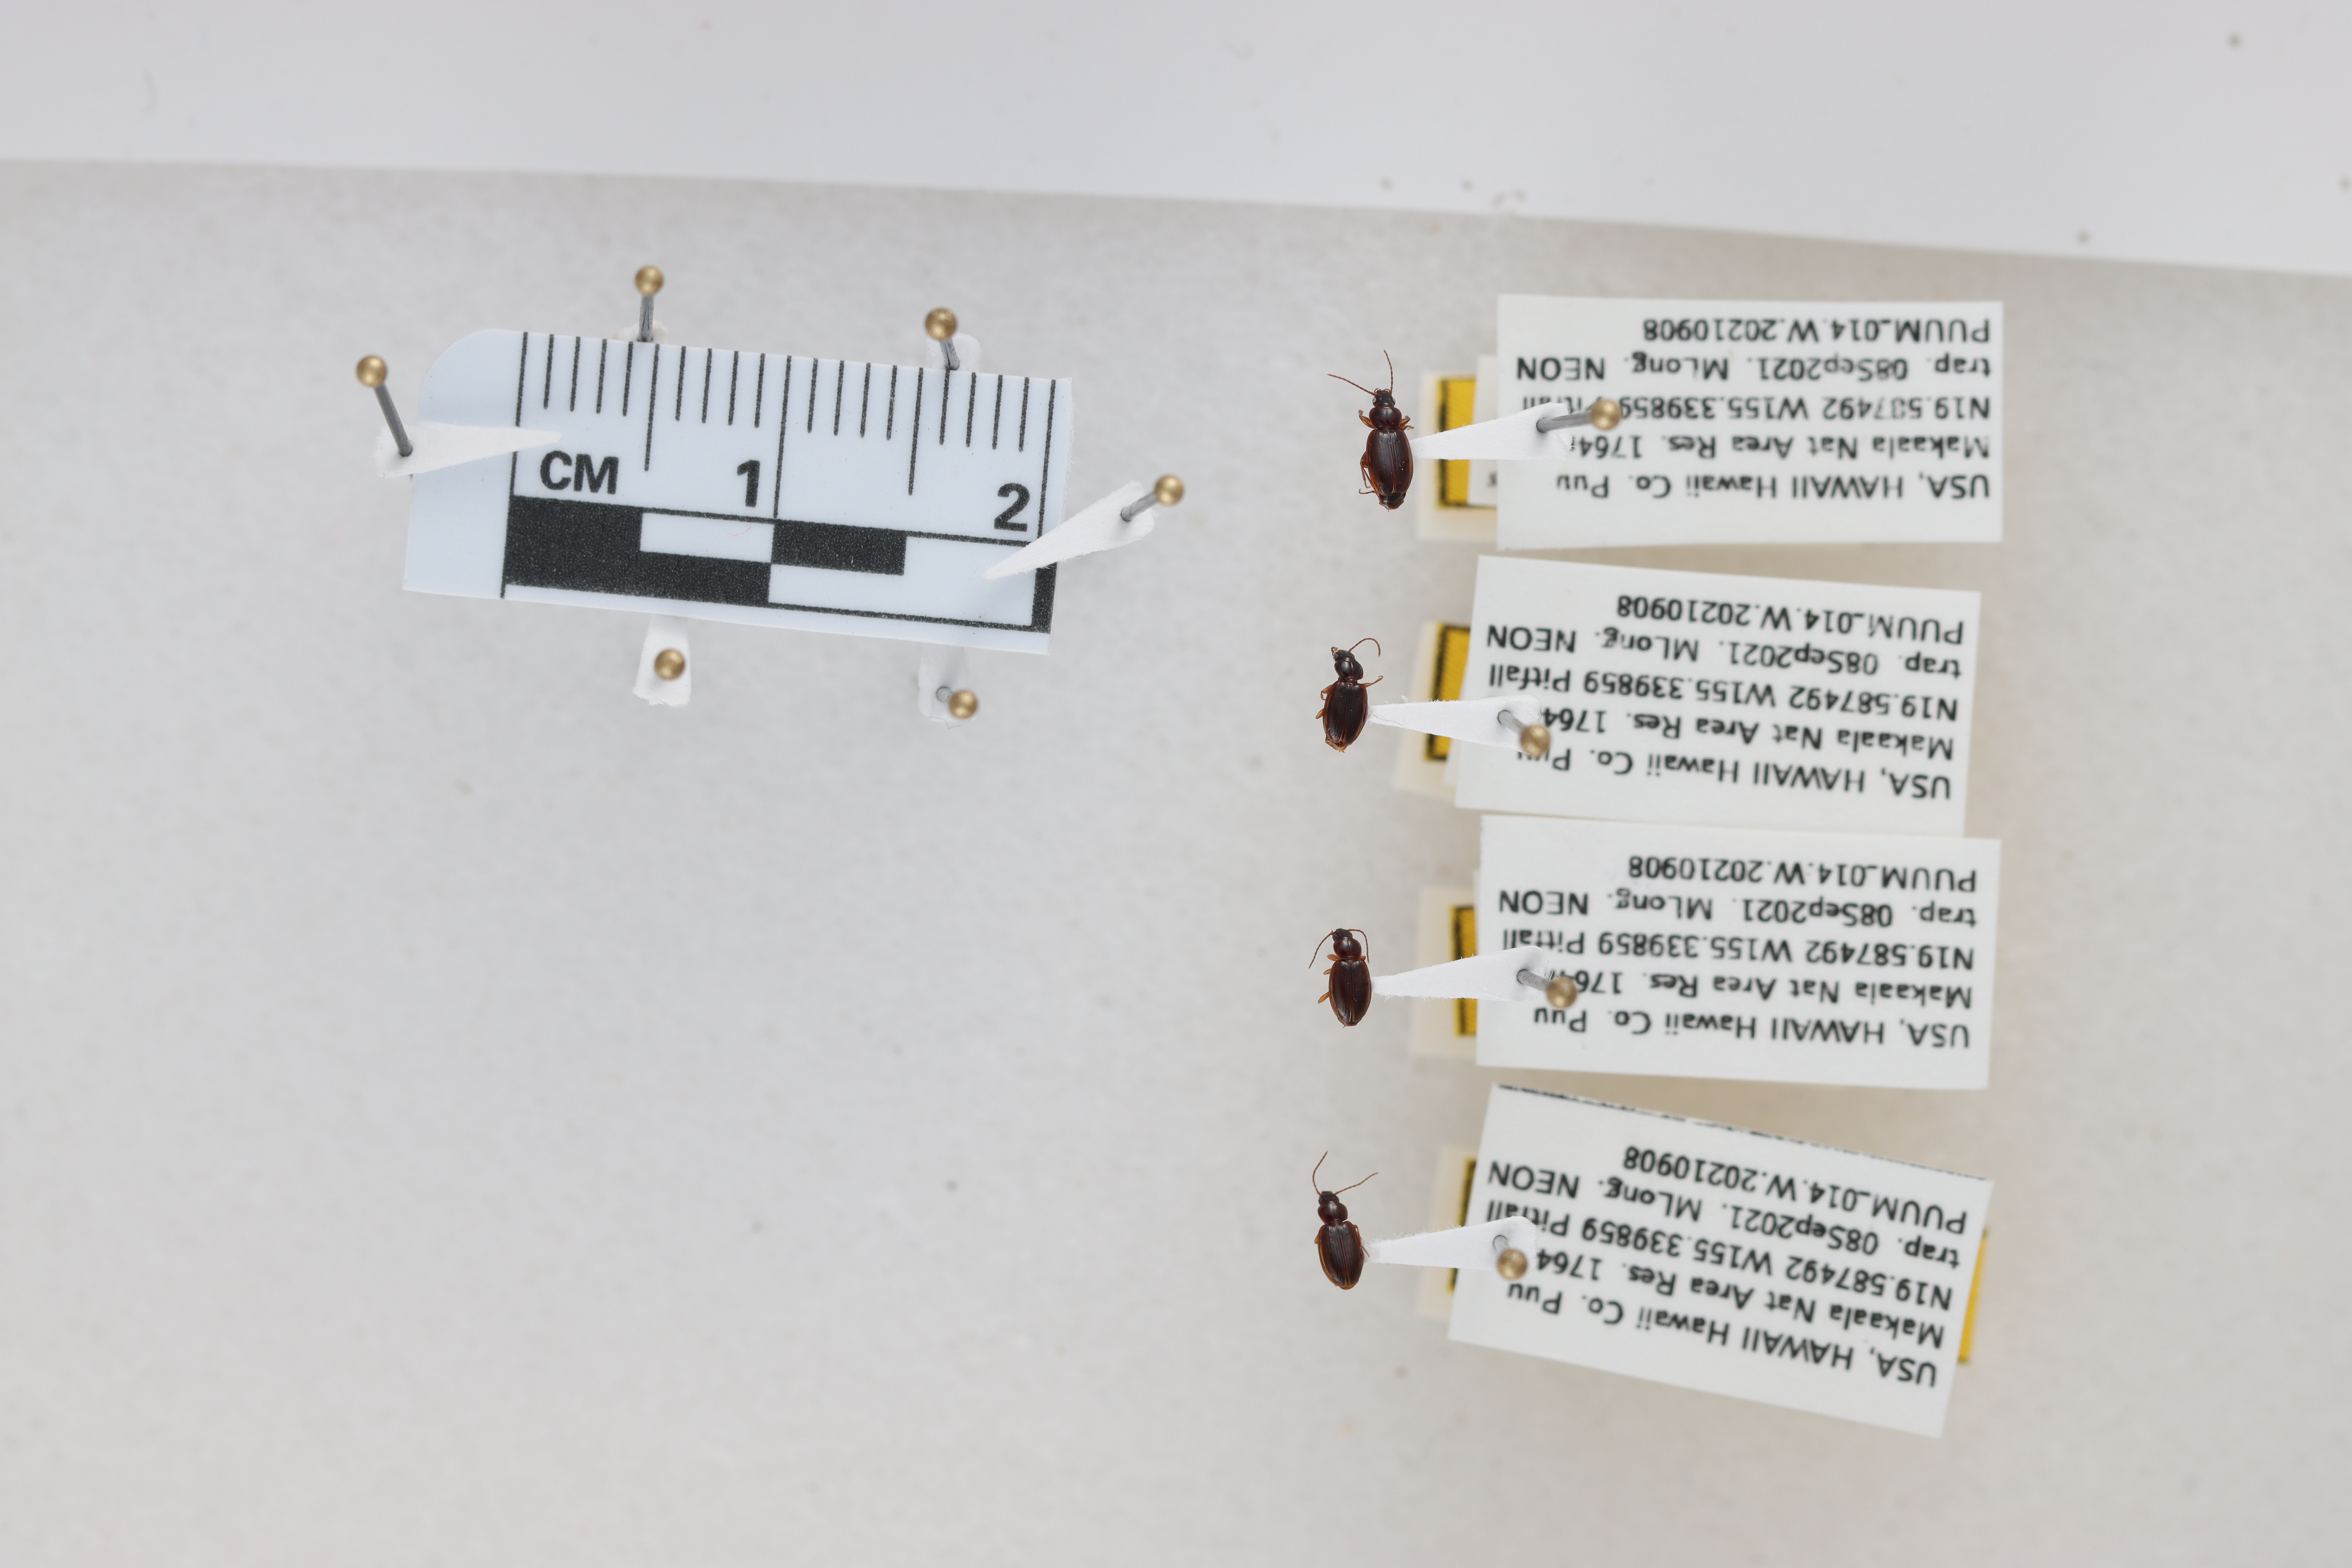
Beetle 1 — elytra length: 0.248 cm, elytra max width: 0.168 cm, basal pronotum width: 0.09 cm

Beetle 2 — elytra length: 0.227 cm, elytra max width: 0.163 cm, basal pronotum width: 0.081 cm

Beetle 3 — elytra length: 0.236 cm, elytra max width: 0.159 cm, basal pronotum width: 0.078 cm

Beetle 4 — elytra length: 0.237 cm, elytra max width: 0.154 cm, basal pronotum width: 0.082 cm